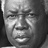
Emotion: sad